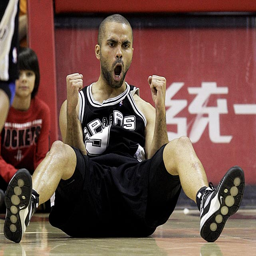
person celebrates making a basket after being fouled during a game against sports team .